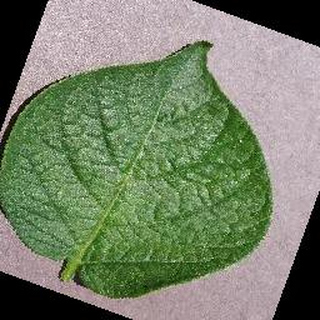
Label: healthy_potato